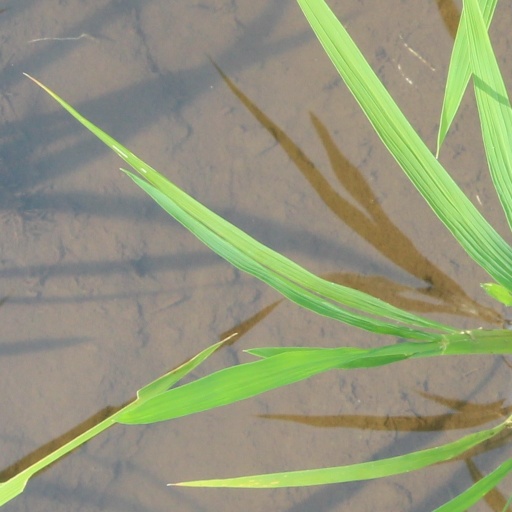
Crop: rice